Chris Fokma

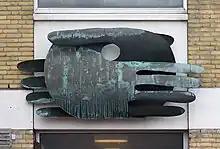
Sculpture "Hands", Leeuwarden.

Christiaan Willem "Chris" Fokma (Oranjewoud, 27 March 1927 - Carhaix-Plouguer, 12 December 2012) was a Dutch sculptor and ceramist.